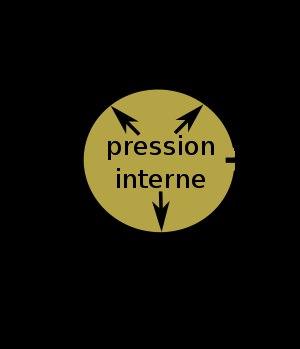
En astronautique, une fusée est un véhicule mû par un moteur-fusée de grande puissance qui lui permet de se déplacer dans l'espace proche, et notamment de placer en orbite une charge utile, voire d'échapper à l'attraction terrestre pour visiter différents corps célestes. Les fusées de l'astronautique sont généralement dotées de plusieurs étages mis à feu successivement. Les plus grosses fusées construites, comme Saturn V, permettent de placer jusqu'à 150 tonnes en orbite basse.